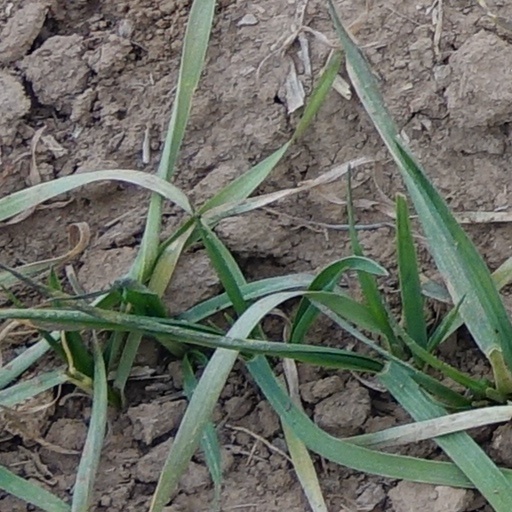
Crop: wheat